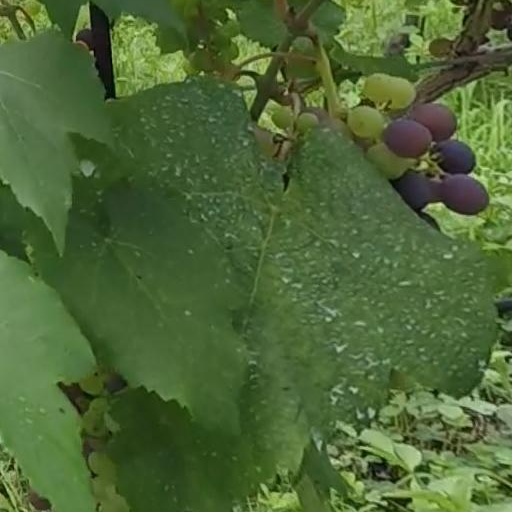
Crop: grape